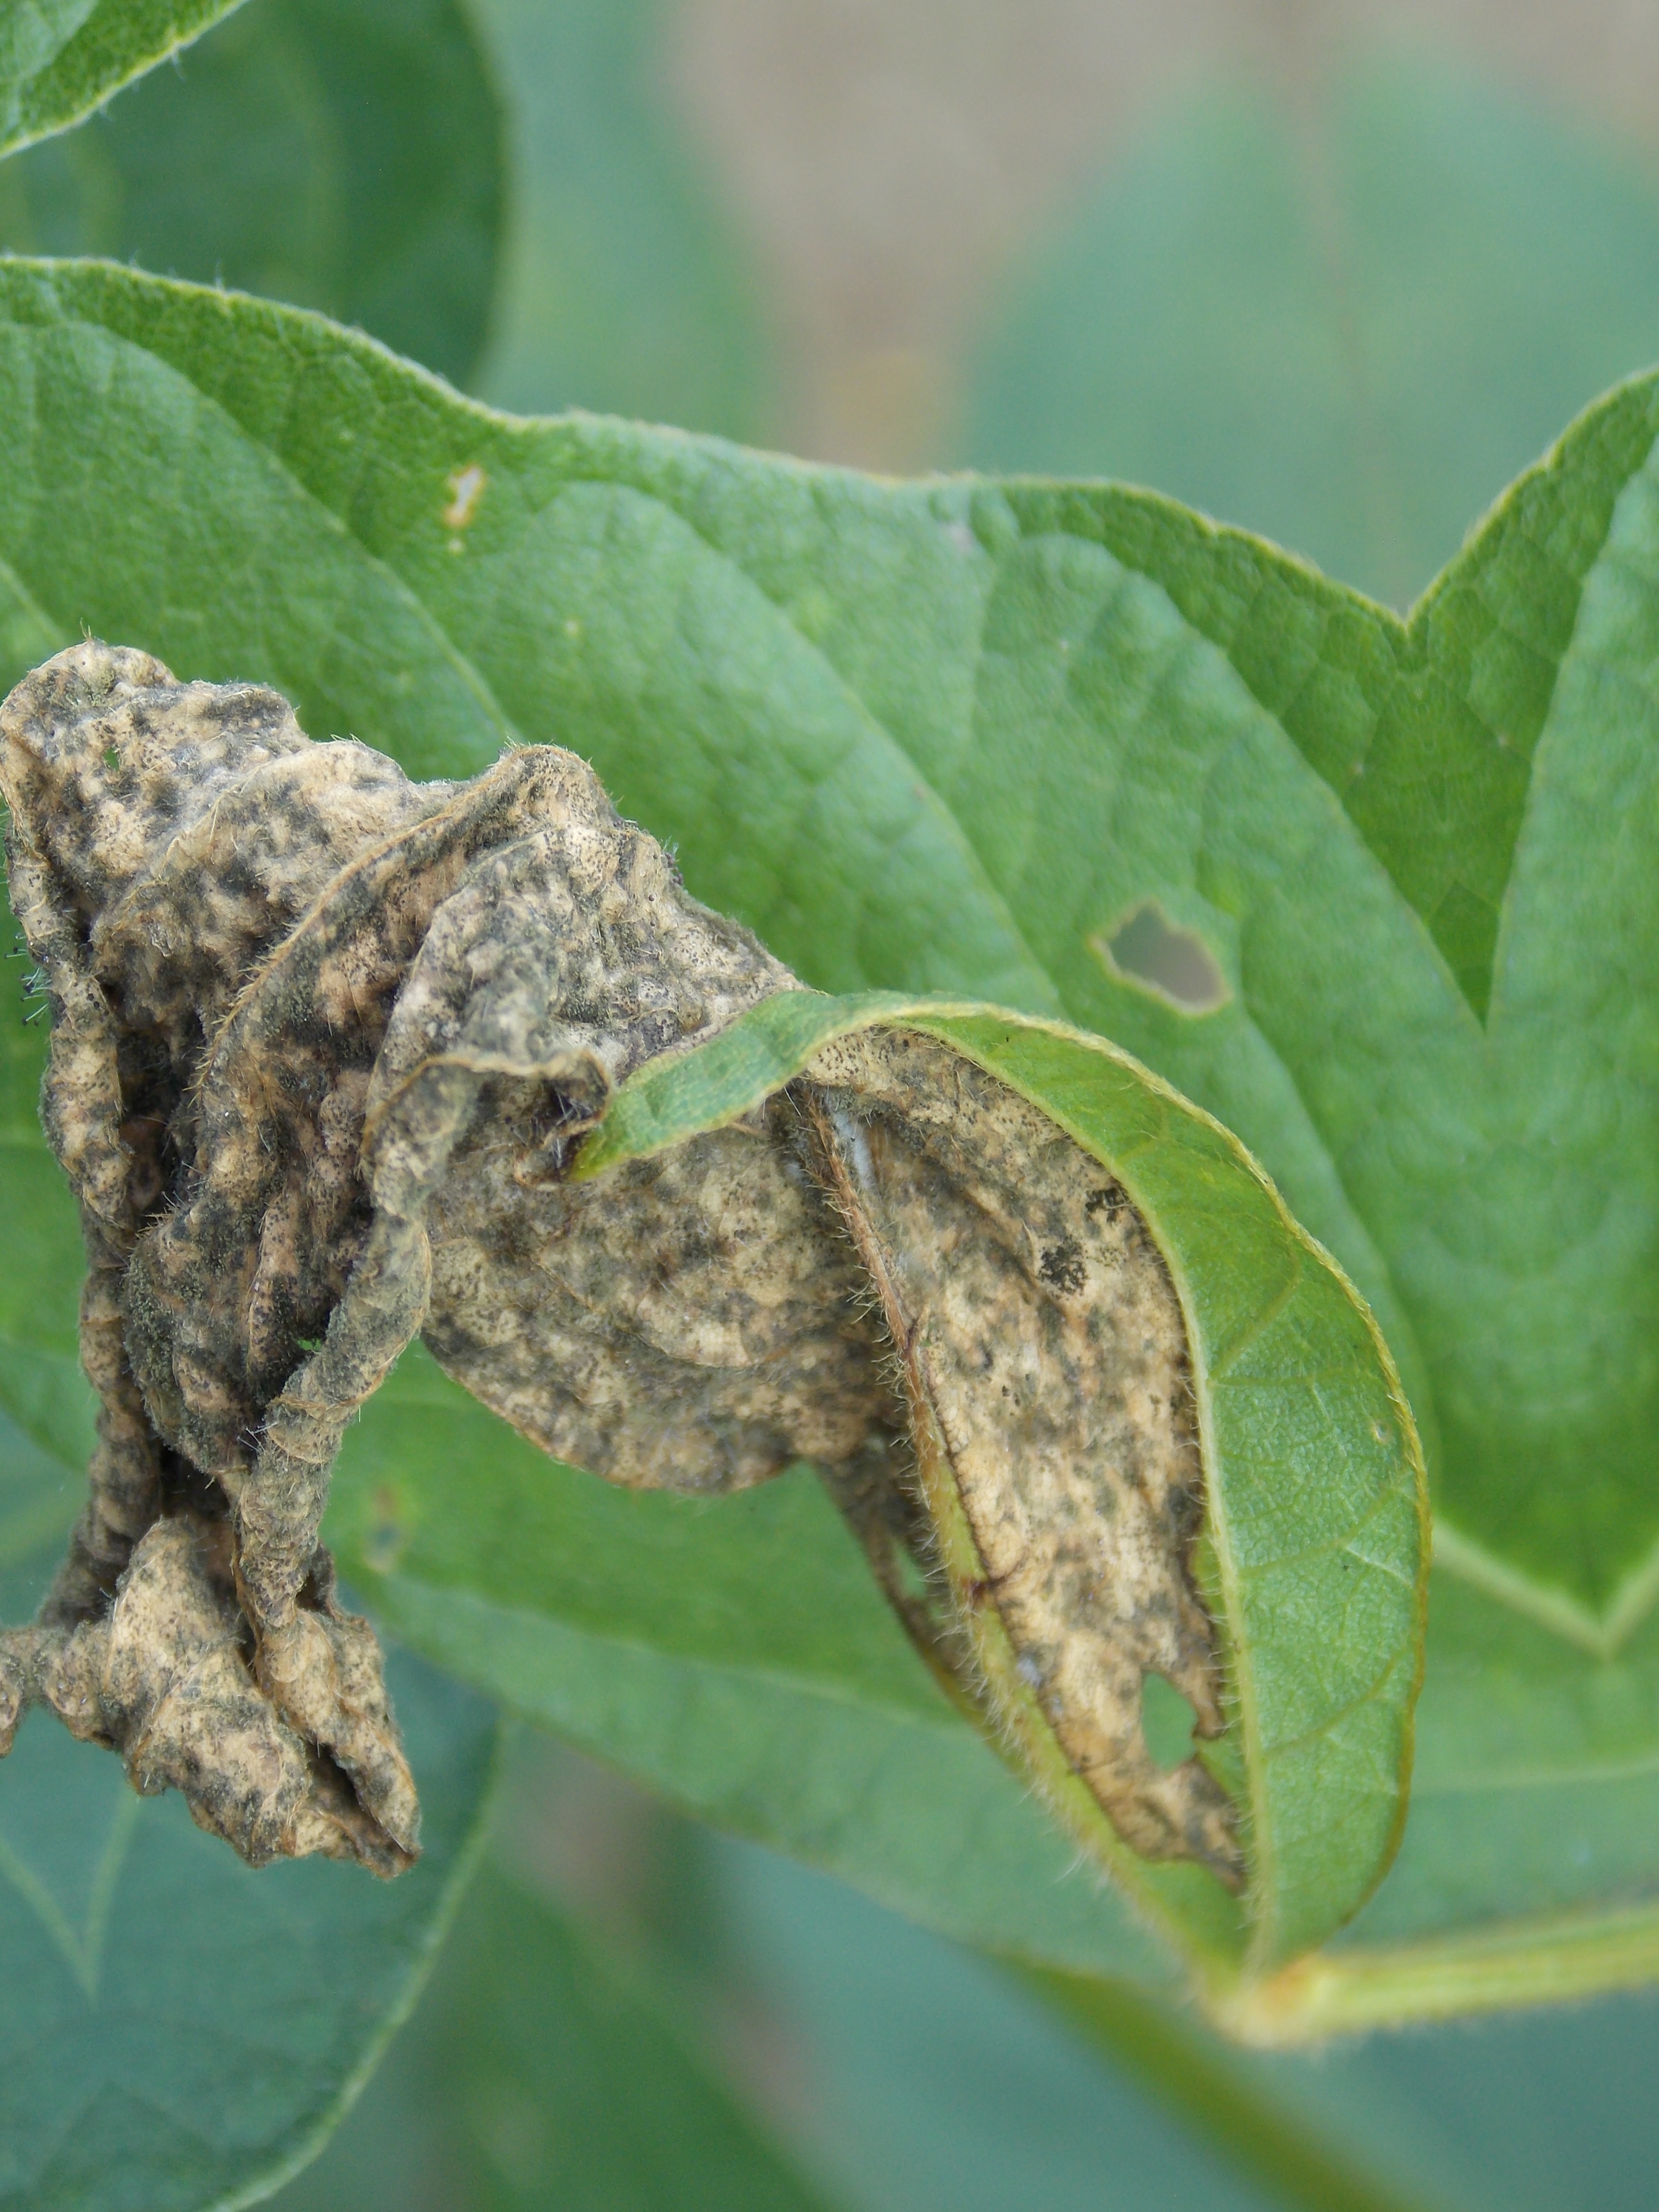
Label: Disease